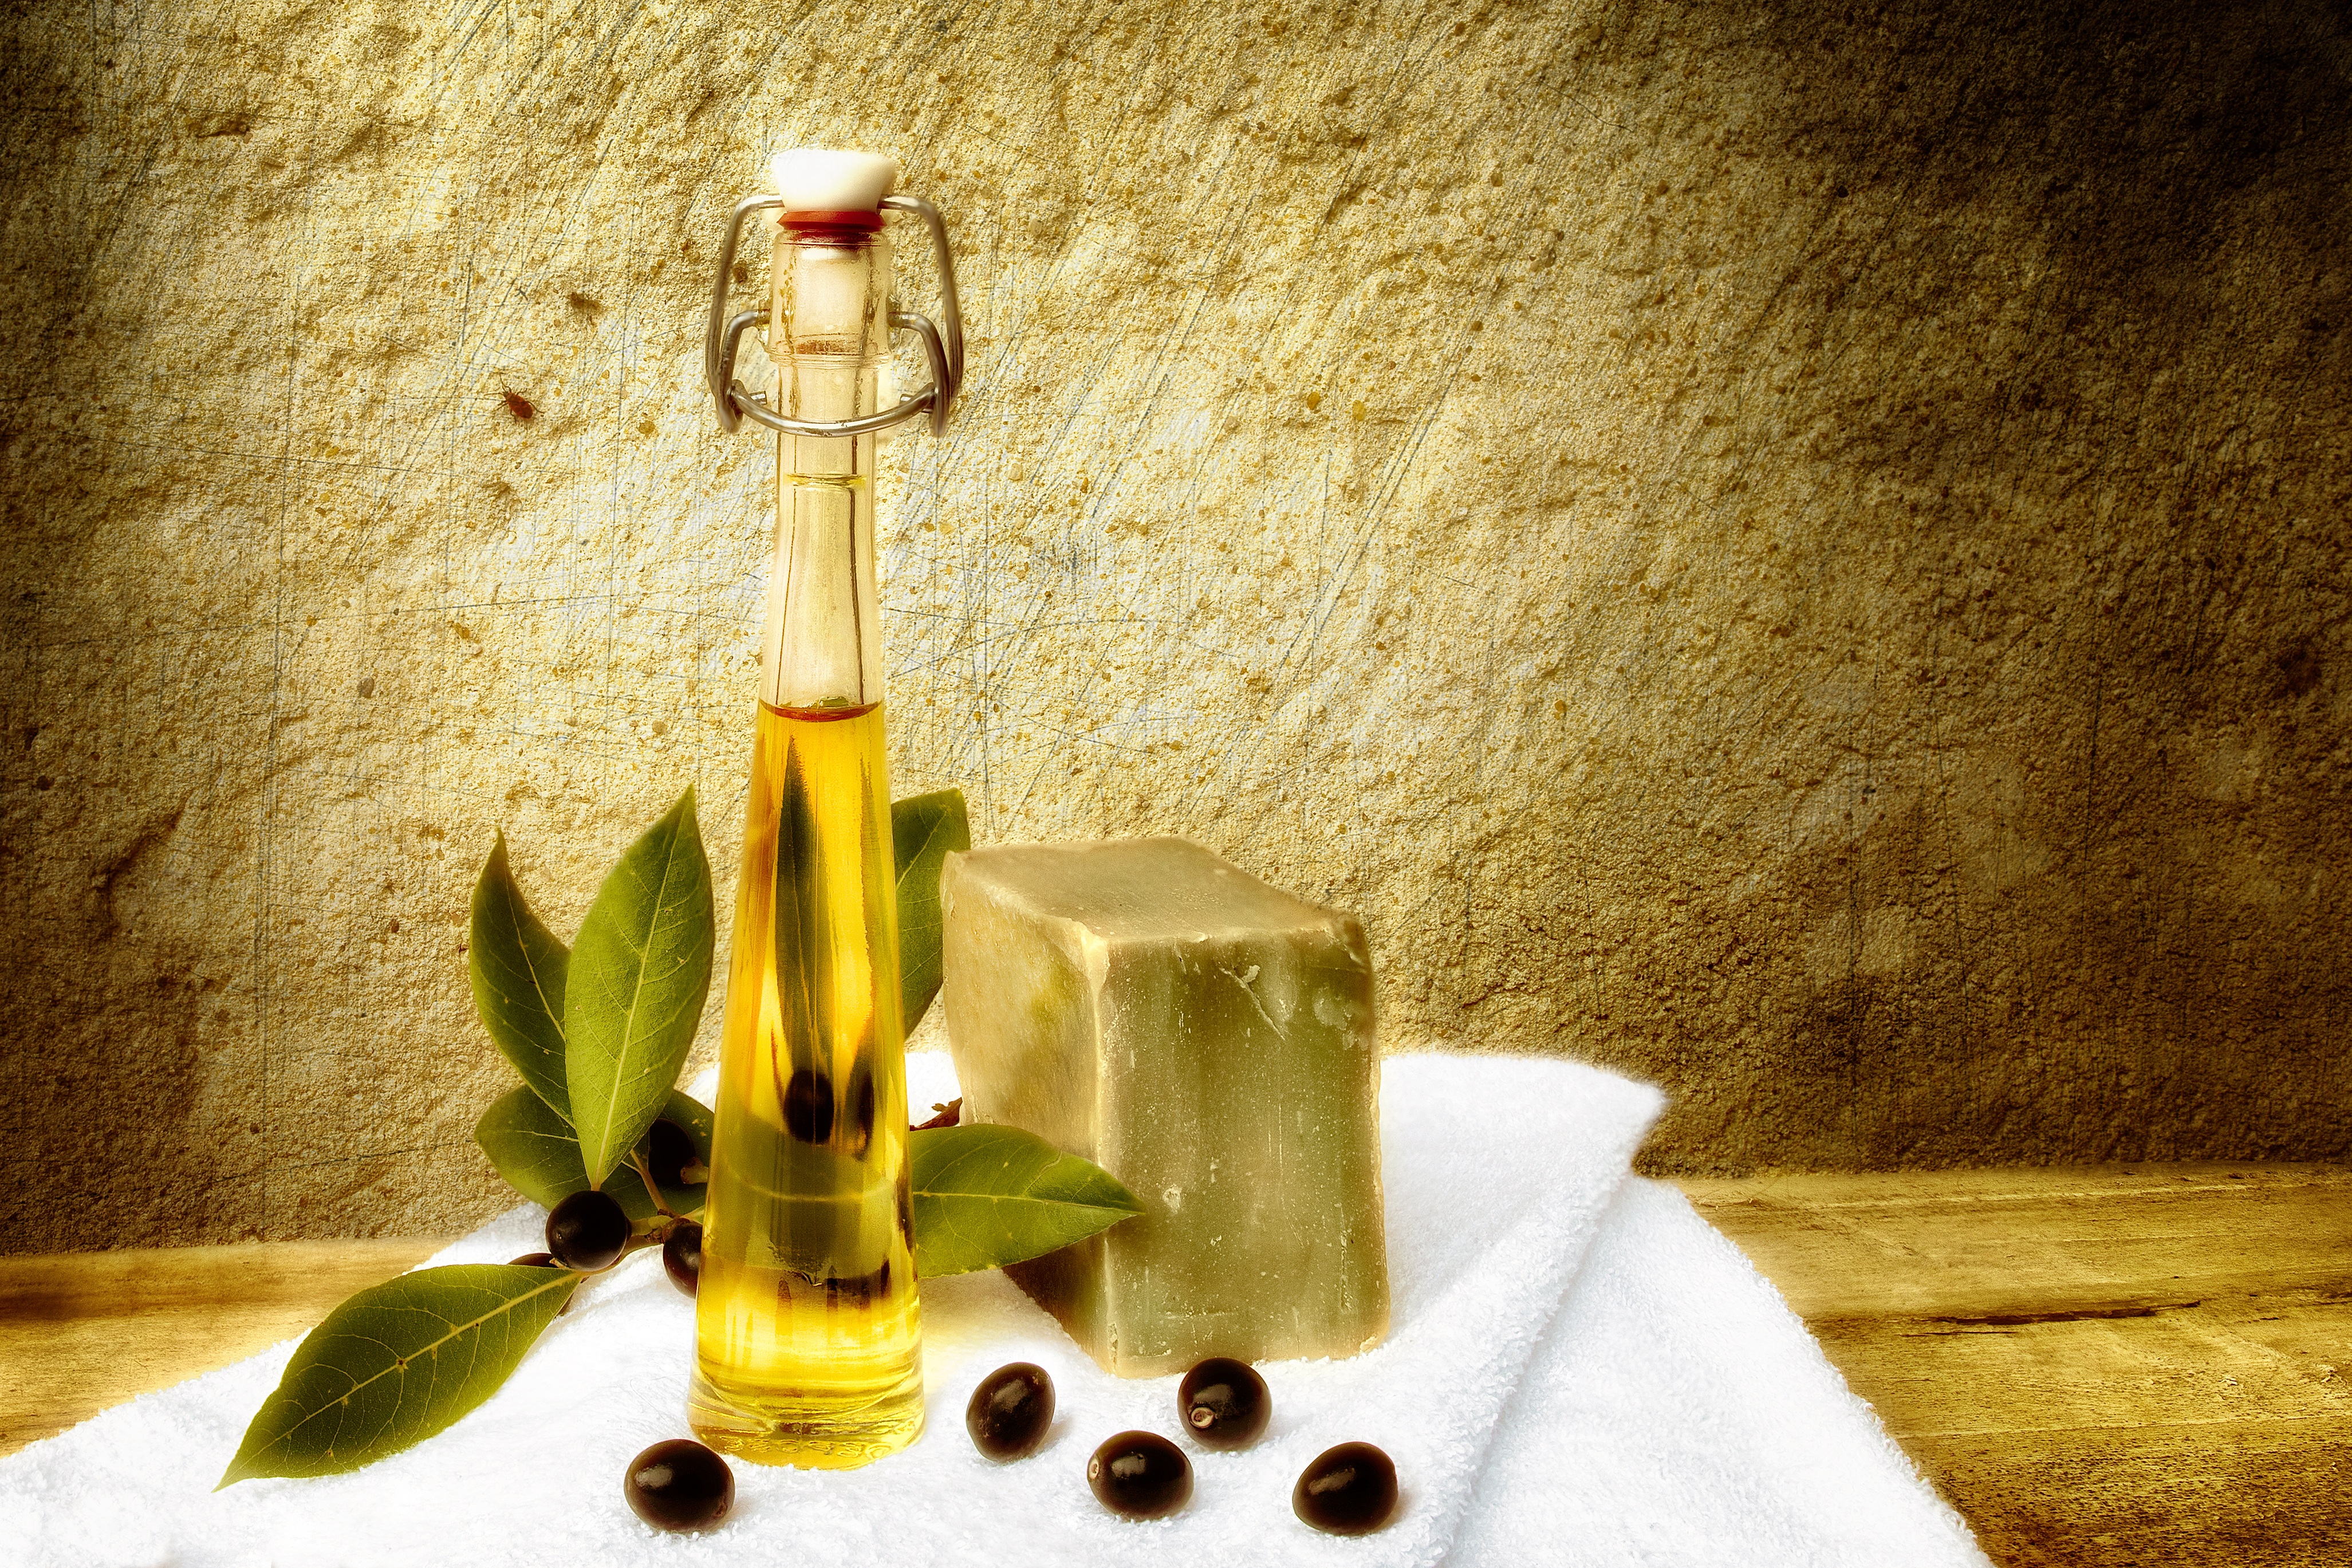
produce, drink, bottle, still life, painting, wine bottle, berries, soap, liqueur, olive oil, laurier, alcoholic beverage, still life photography, distilled beverage, bay tree, laurus nobilis, aleppo soap